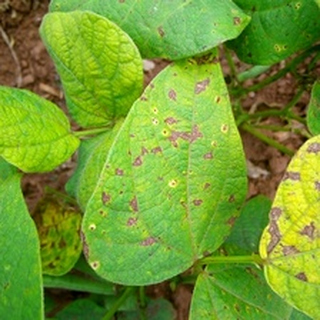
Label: bean_angular_leaf_spot